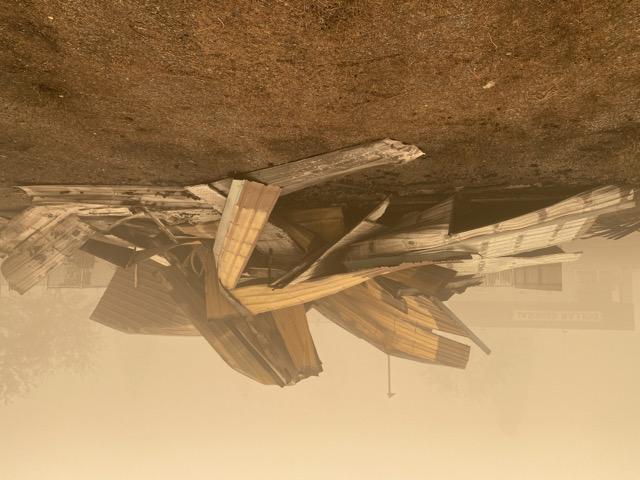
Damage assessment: destroyed